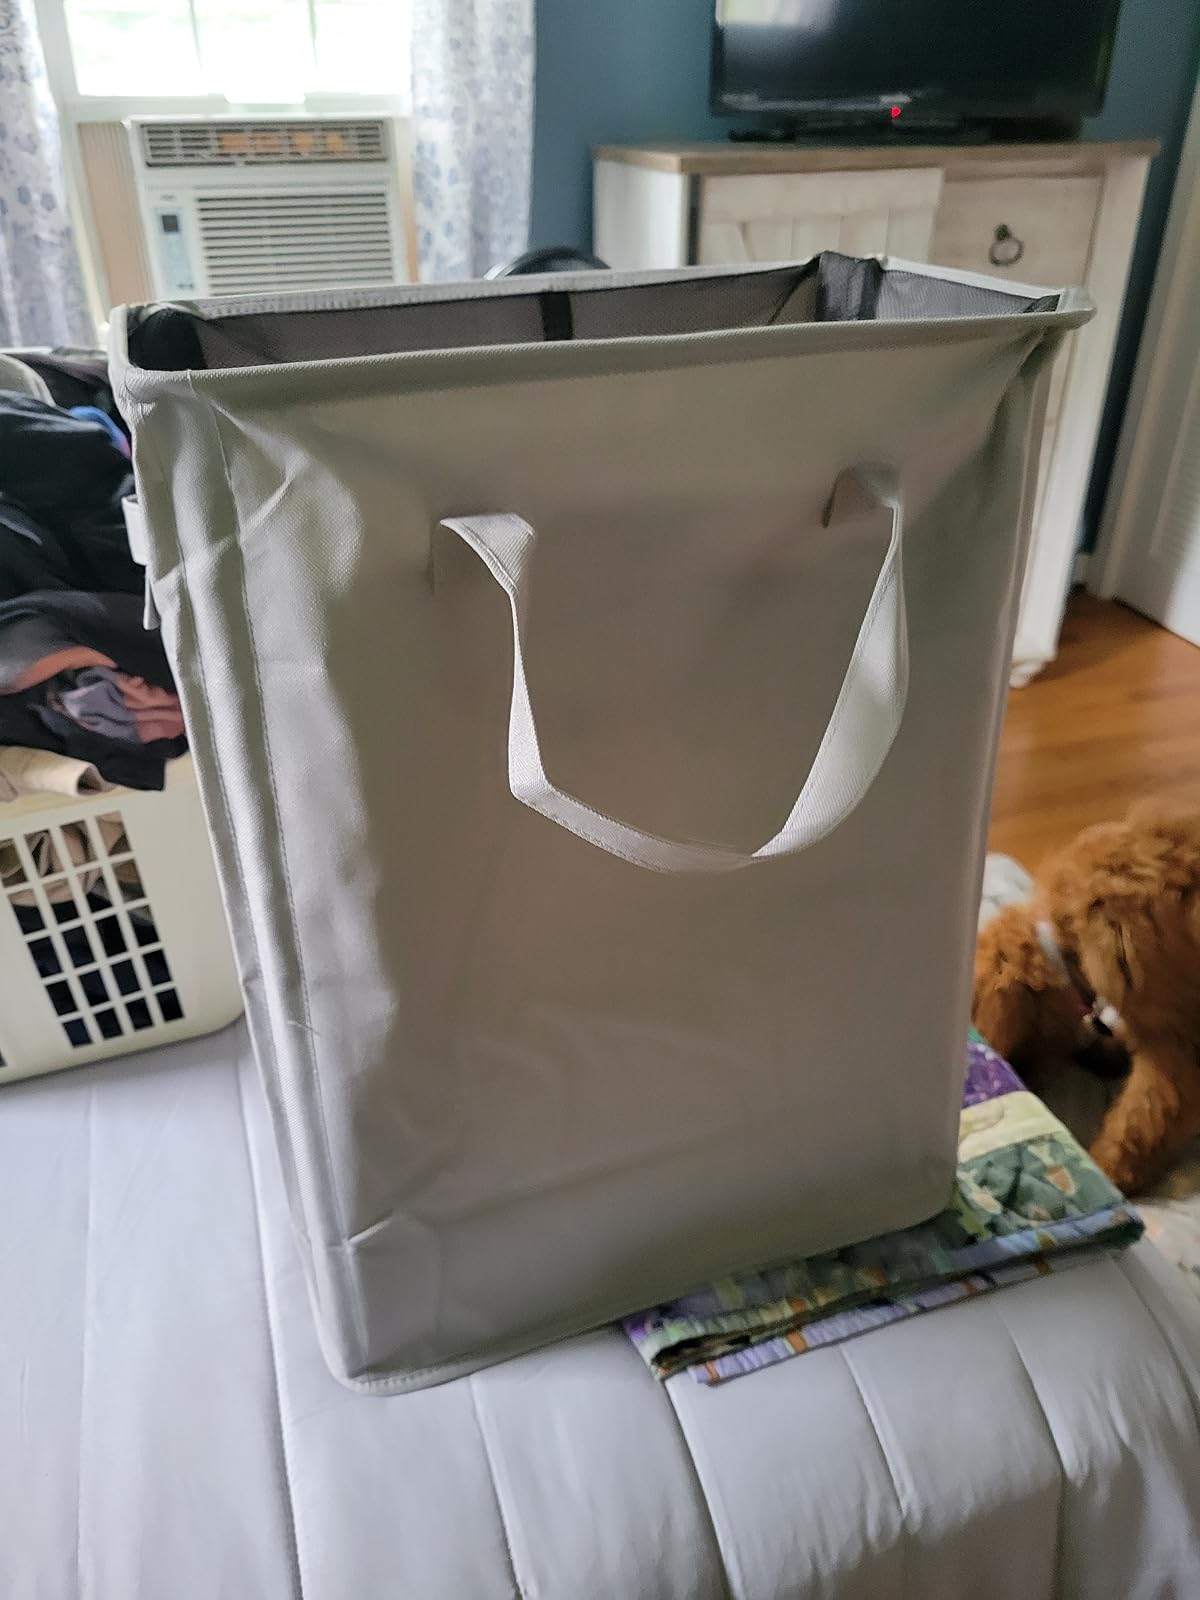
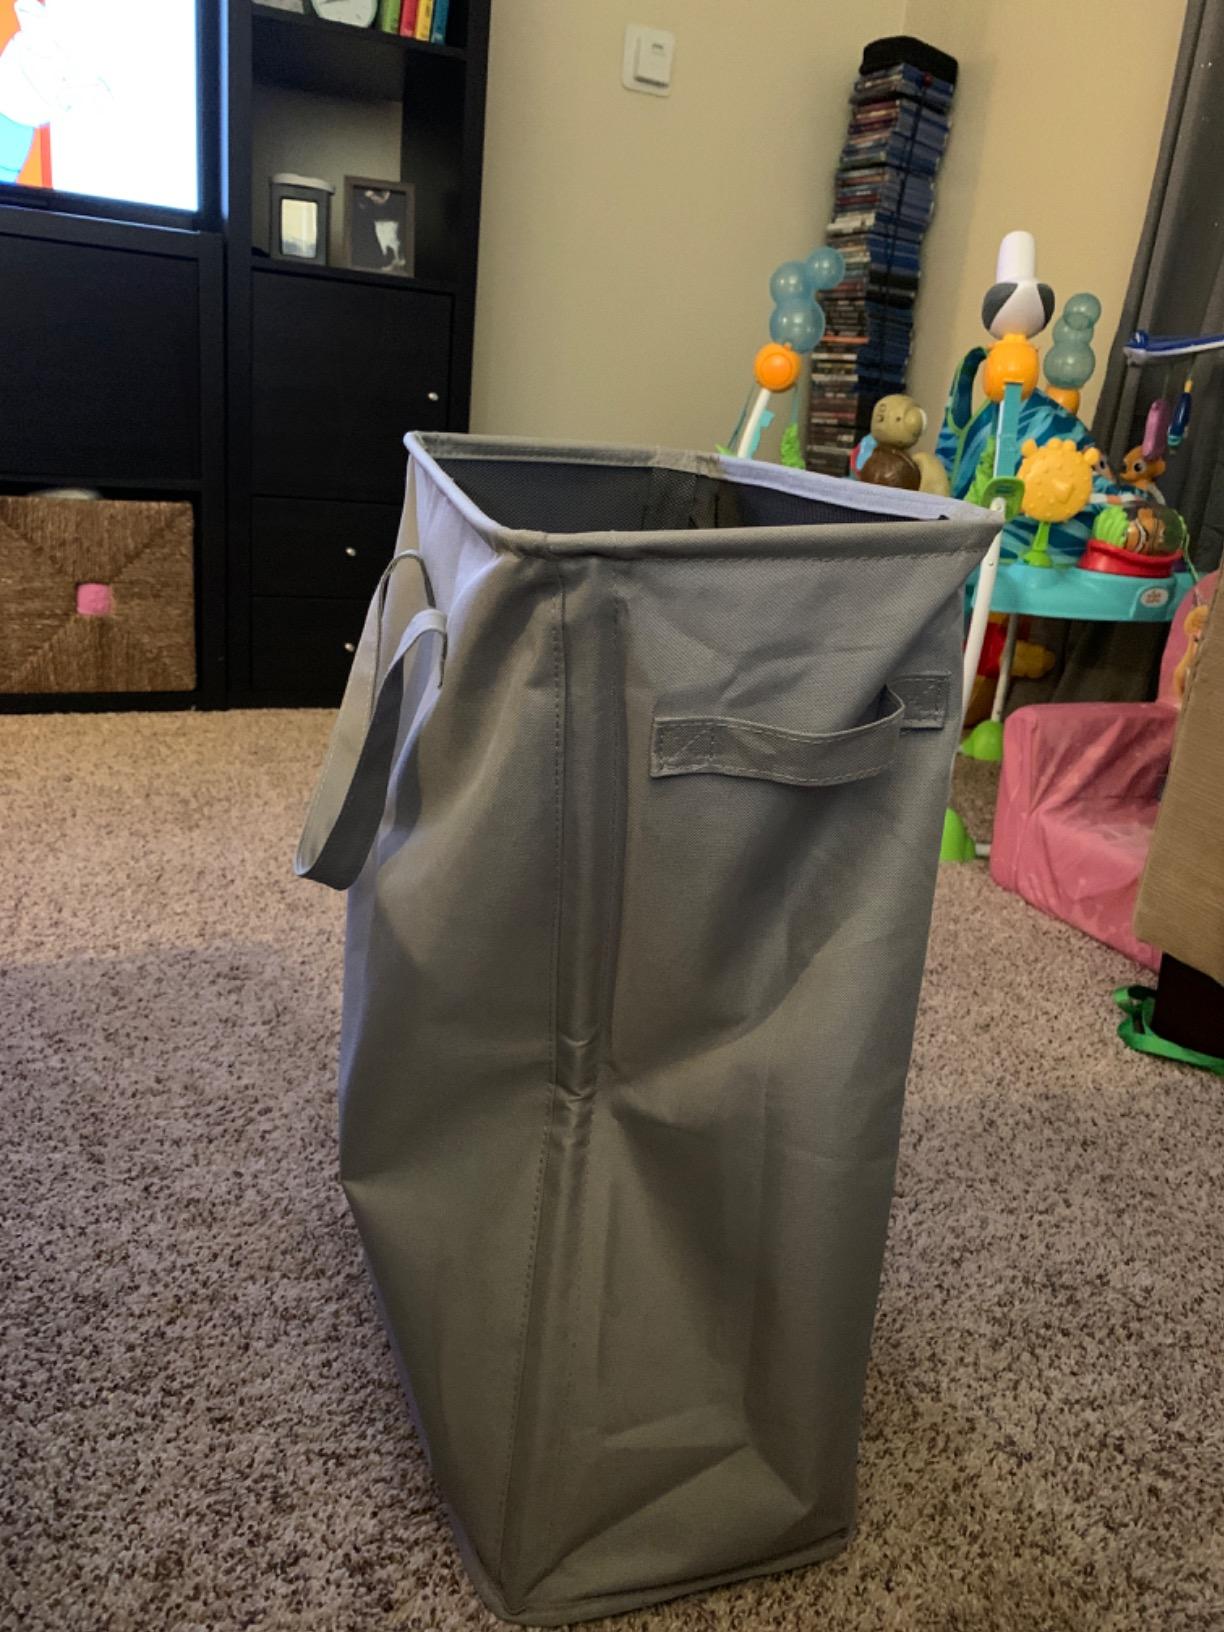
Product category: items_hamper
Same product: yes